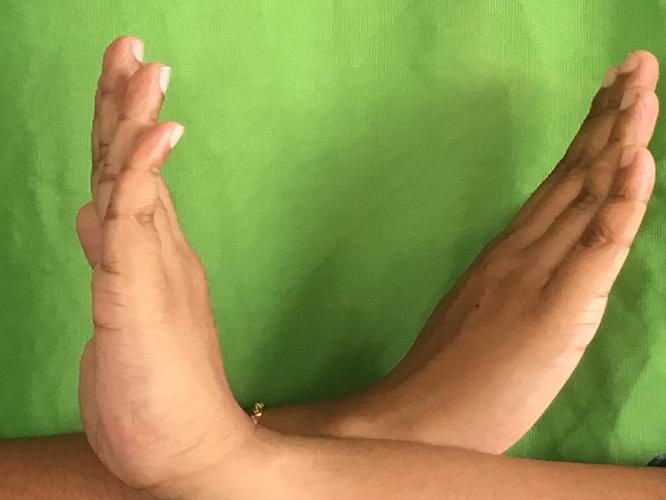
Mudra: Swastikam
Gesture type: double_hand